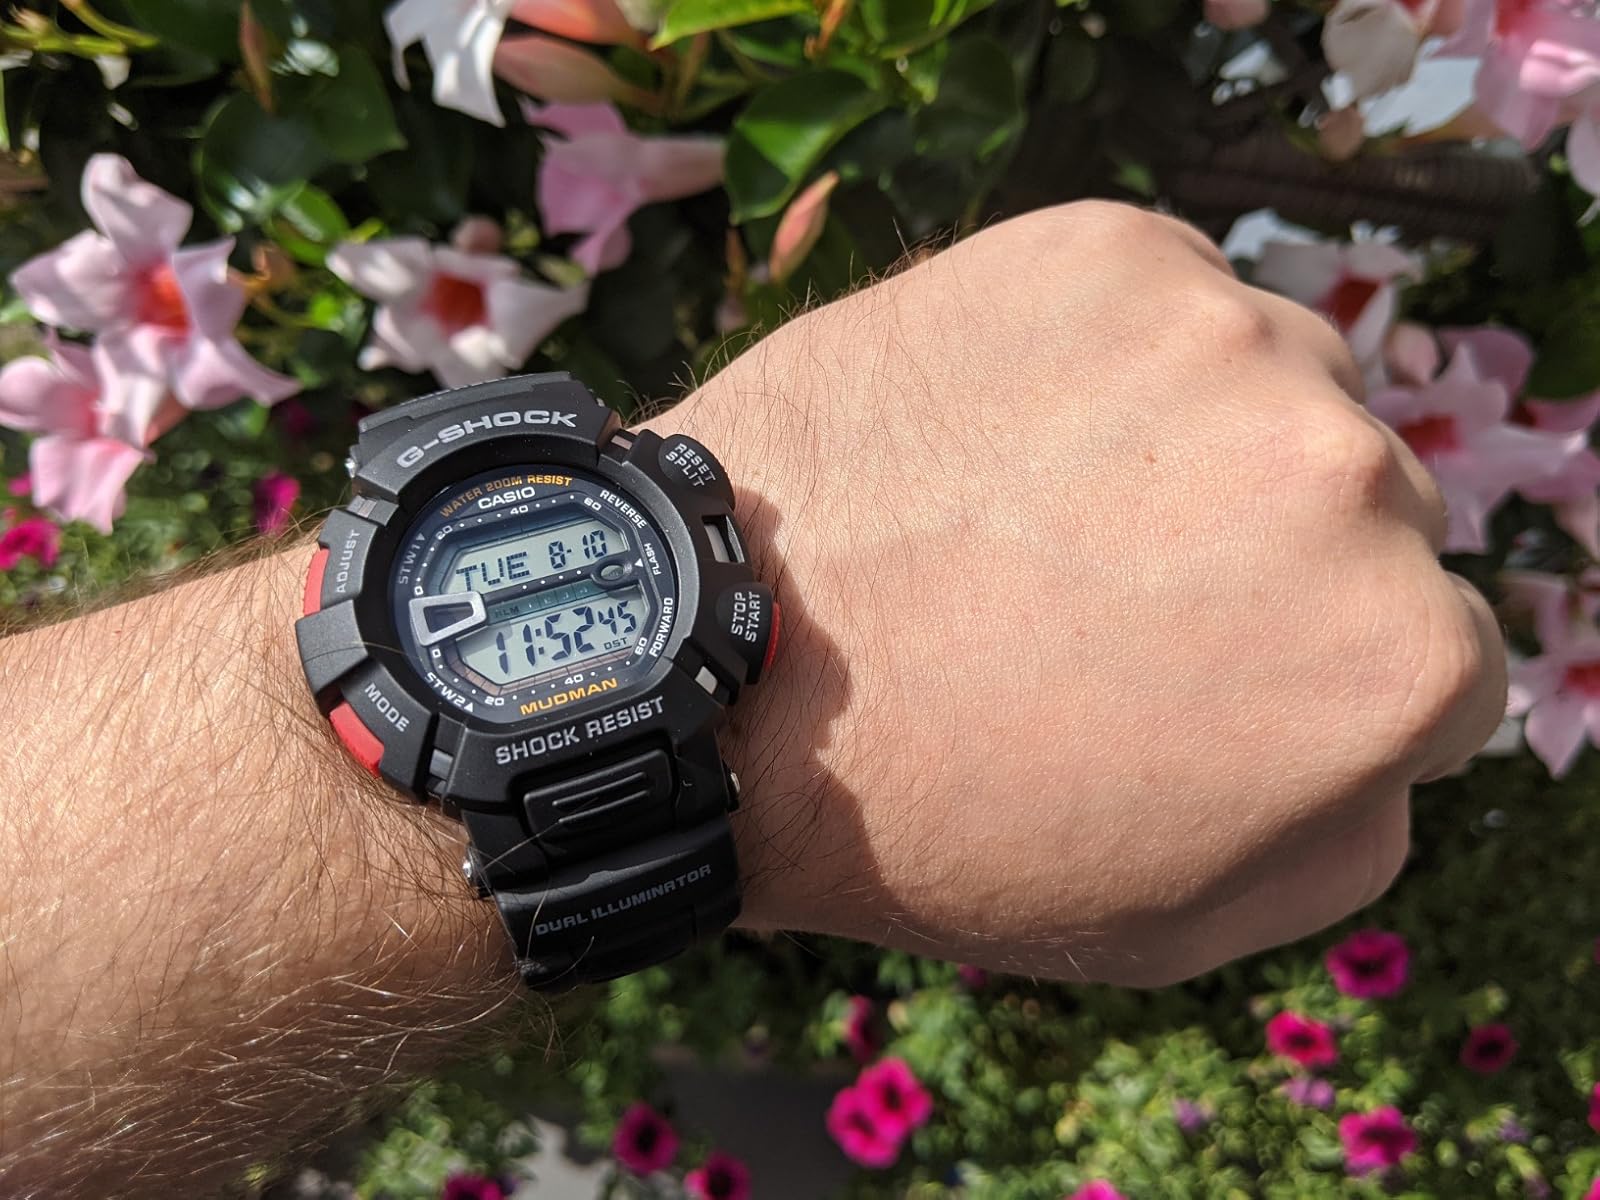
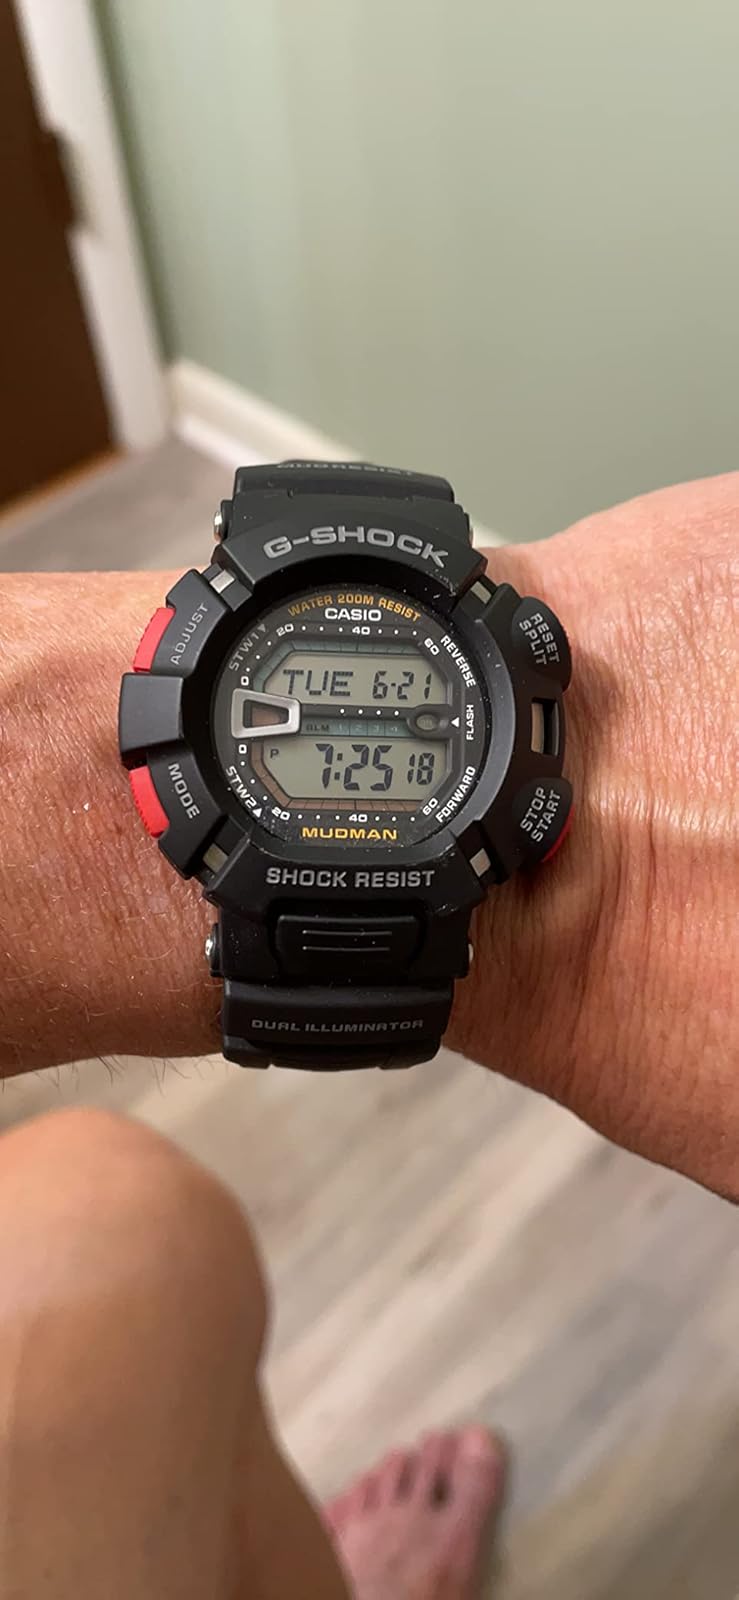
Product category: accessories_watch
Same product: yes